Scott Pilgrim vs. the World: The Game

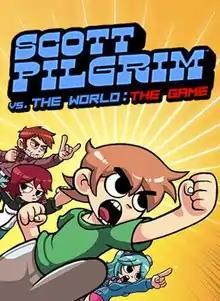
Cover art, featuring (counterclockwise from top) Stephen Stills, Kim Pine, Scott Pilgrim, and Ramona Flowers

Scott Pilgrim vs. The World: The Game is a side-scrolling beat 'em up game developed by Ubisoft Montreal and Ubisoft Chengdu and published by Ubisoft, based on the "Scott Pilgrim" series of Oni Press graphic novels by Bryan Lee O'Malley and tying in with the release of the film of the same name. The game was originally released digitally for Xbox 360 via Xbox Live Arcade and PlayStation 3 via PlayStation Network in August 2010 before being delisted in December 2014. An updated re-release for Nintendo Switch, PlayStation 4, Windows, Xbox One and Google Stadia titled Scott Pilgrim vs. The World: The Game – Complete Edition, was released on January 14, 2021.